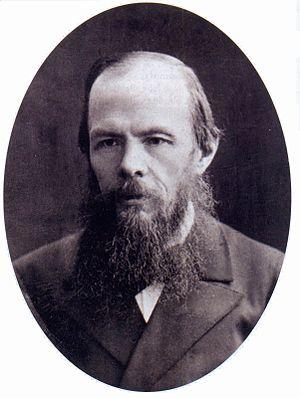
La philosophie de Dostoïevski n'a pas été prise en compte comme telle par ses contemporains. Fiodor Dostoïevski n'a pas étudié la philosophie, il n'a pas écrit de traités philosophiques et ne prétendait pas avoir droit à un quelconque titre de philosophe. Cependant, de nos jours, comme l'écrit James P. Scanlan, professeur à l'Ohio State University de Colombus, aux États-Unis: « même les critiques les plus sévères doivent admettre que Dostoïevski, malgré son éloignement de la philosophie académique, est l'un des écrivains le plus philosophique ».